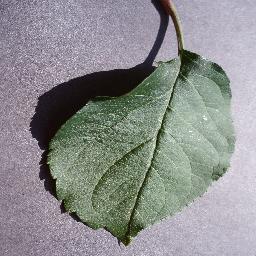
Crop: apple
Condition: healthy